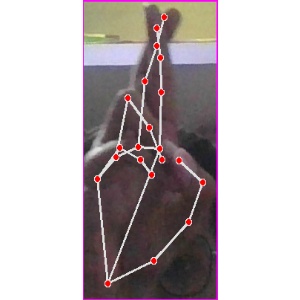
अक्षर: र